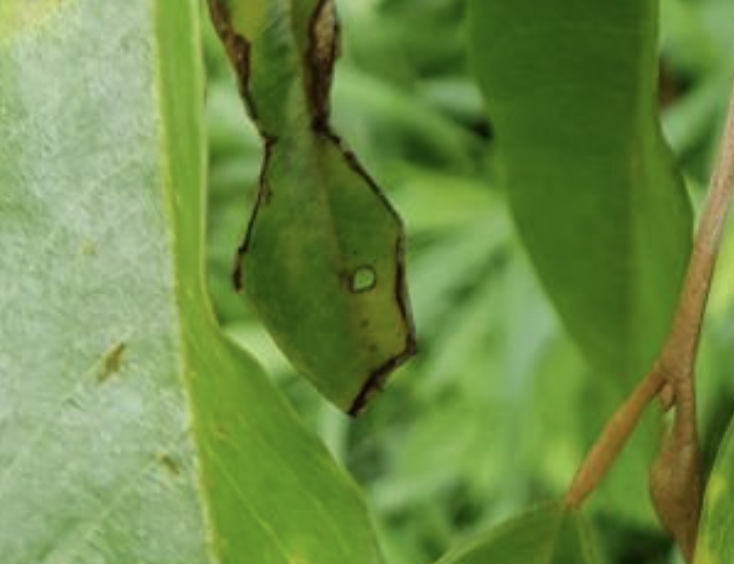
Label: sooty_mold